M37 highway (Turkmenistan)

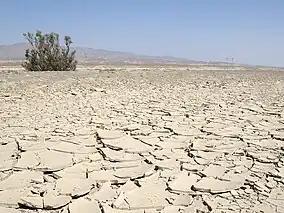
The highway passes north through the Karakum Desert

The M37 highway is a highway in Turkmenistan. It is the Turkmenistan section of the European route E60 and Asian Highway AH5, which connects Brest, France to Irkeshtam, Kyrgyzstan on the border with the People's Republic of China. It connects most of the major cities in the country from Türkmenbaşy on the Caspian Sea on the west coast to Bukhara, Uzbekistan.